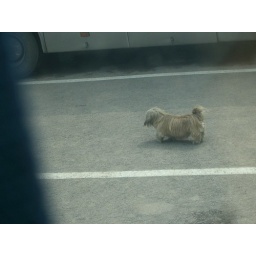
A doggy by the bus